Dakota Access Pipeline

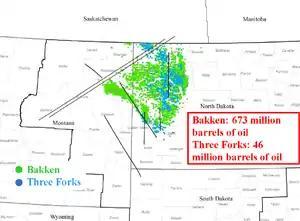
Map of Bakken wells in North Dakota and Montana

The developer argued that the pipeline improves the overall safety to the public, would help the US to attain energy independence, and is a more reliable and safer method of transport to refineries than rail or road. Proponents have argued that the pipeline will free up railroads, which will allow farmers to ship more Midwest grain. , Bakken shale oil was transported through nine Iowa counties exclusively via three freight trains per week. As of June 2014, 32 trains per week carrying Bakken oil traveled through Jo Daviess County in northwestern Illinois.